OSE Class 220

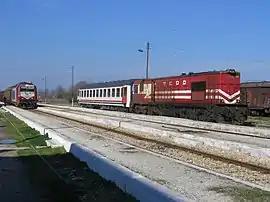
220 022 in Pithio in 2007, hauling a freight train along with a Turkish locomotive.

Class 220 serves long-distance express trains on the Piraeus-Thessaloniki line, in the section from Athens to Paleofarsalos, on trains 50, 51, 55, 56, 58, 59, 60 and 61, and in the section from Tithorea to Paleofarsalos, on trains 52 and 53, and in the Paleoparsalos-Kalampaka line.